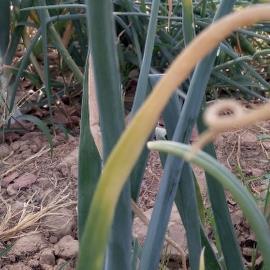
Crop: Onion
Condition: fusarium-d